Bahrain administrative reforms of the 1920s

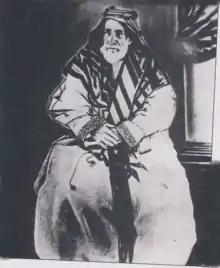
Shaikh Isa ibn Ali Al Khalifa, the ruler of Bahrain (1869–1923)

Following the end of internal conflicts and external threats in 1869, the tribal rule in Bahrain was stabilized. According to Bahraini historian Khayri, during the first 20 years of Shaikh Isa's rule, authority was centralized. However, in 1889, after the death of his brother, Shaikh Ahmed, authority began to be distributed. The system resembled a "feudal estate system" in which authority was shared with different groups whose power was dependent on their economic resources. Authority was shared between various Al Khalifa Shaikhs, that Shaikh Isa could not control all of their actions. Also, the Al Khalifa also served as landlords; on one hand, the lands they directly administered were farmed out as fiefs and on the other they collected taxes on private lands. Land was divided into a number of fiefdoms which were administered by close relatives of the ruler, each of them enjoying a high level of autonomy within it, almost as high as the ruler himself.